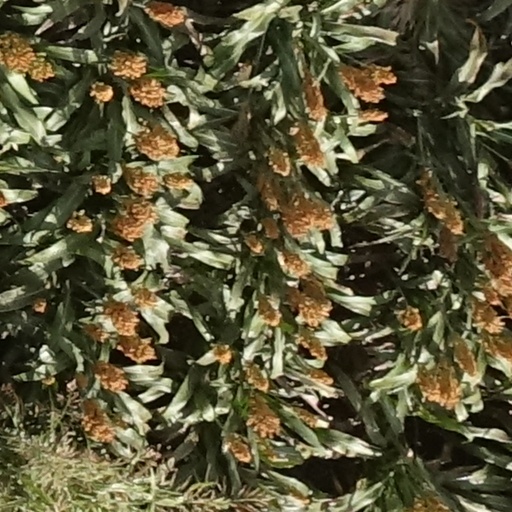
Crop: sorghum